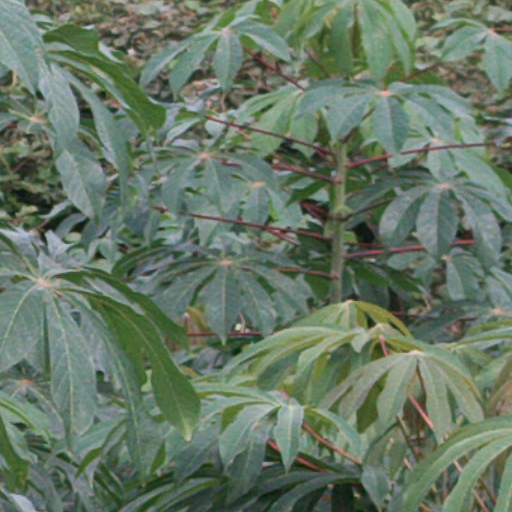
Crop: cassava